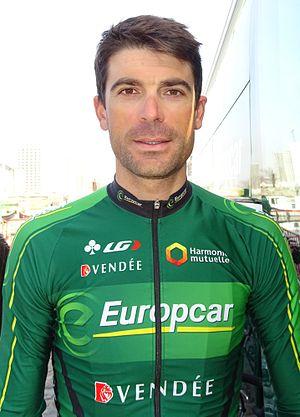
Reportage réalisé le mercredi 8 avril à l'occasion du départ du Grand Prix de l'Escaut 2015 à Anvers, Belgique.
La saison 2018 de l'équipe cycliste Vital Concept est la première de cette équipe.
Jimmy Engoulvent, né le 7 décembre 1979 au Mans, est un coureur cycliste français. Il est actuellement directeur sportif de l'équipe Vital Concept.